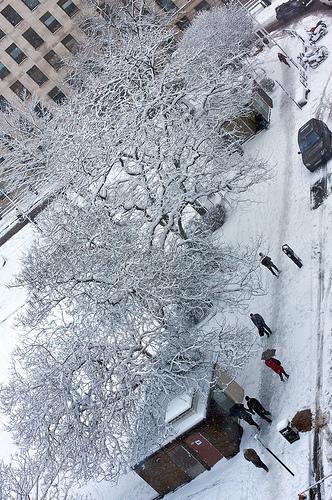
Weather: snow or frosty